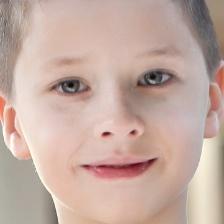
Label: faces